El Chal

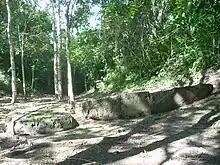
Fallen stela with associated altar in the West Plaza

The West Plaza covers an area of . The south side of the plaza is formed by the north side of the acropolis and the plaza is also enclosed by four structures that measure more than high. The highest structure is on the west side and measures high. A series of three steps stretched between the north wall of Structure 4 and the southwest corner of Structure 1 and gave access to the Northwest Plaza. These steps had a tread and were high. Six monuments were found in the West Plaza. During the final phase of occupation during the Terminal Classic, refuse found at the base of the acropolis indicates that the West Plaza was occupied as a residential area, with the inhabitants using flimsy perishable structures.